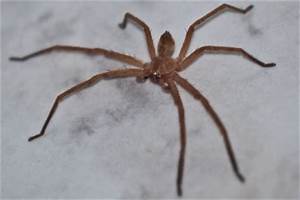
Label: ragno